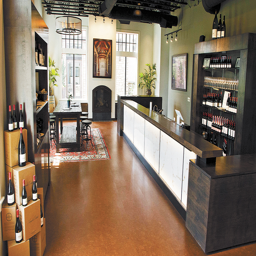
the tasting room is located in the complex , which includes accommodation type and other businesses .